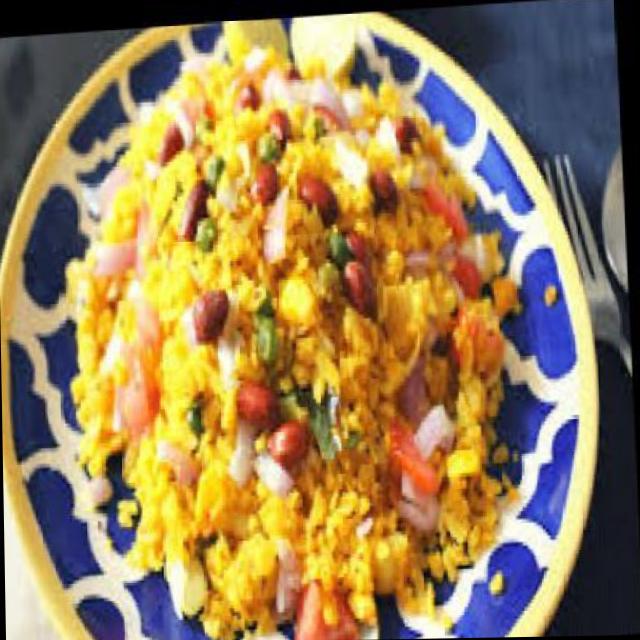
Dish: poha